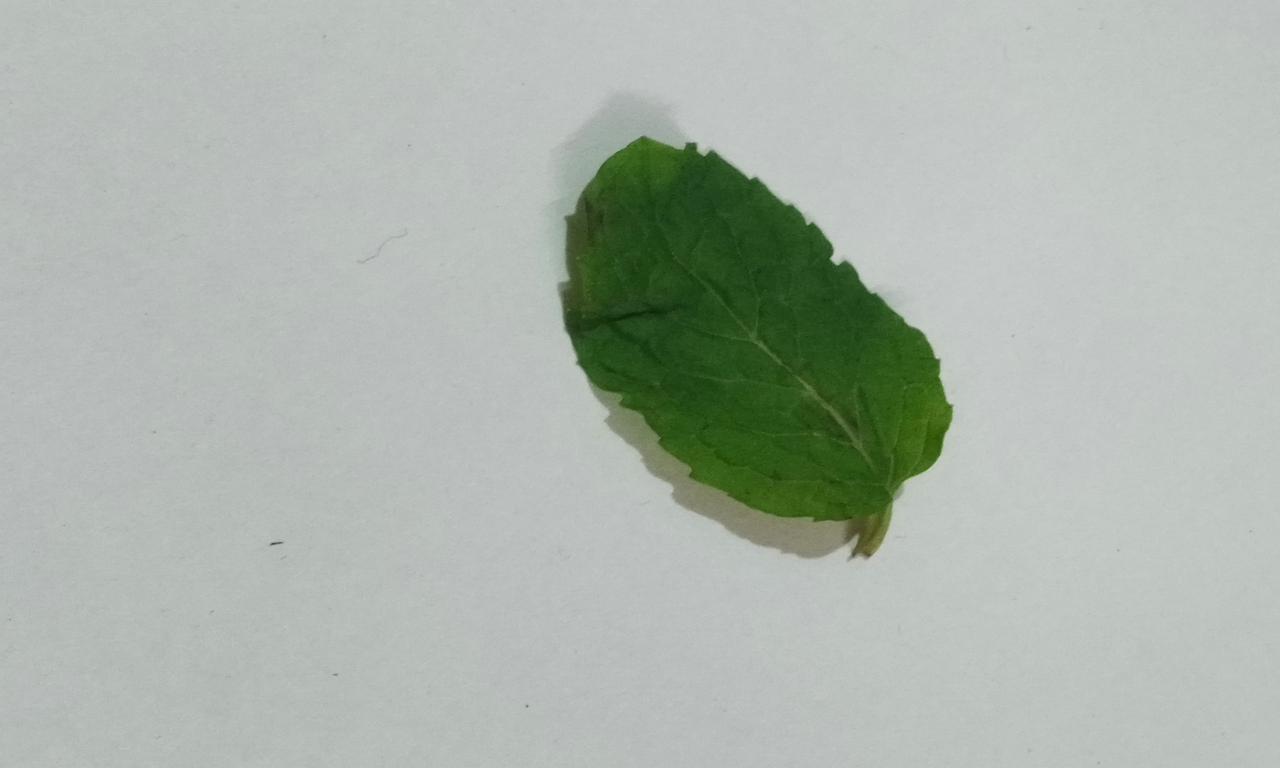
Label: Fresh